Pekel A

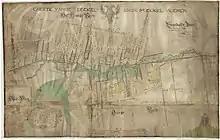
Map of the Pekel A ( 1650) North is left. A canal had been dug, but the meandering river is still visible on the right

In 1704, the linear settlement was split into Oude Pekela (Old) and Nieuwe Pekela (New), because a second church was built. In 1877, the Pekel A was extended to Stadskanaal and was no longer a dead end. The part of the river from Oude Pekela to Stadskanaal was later renamed .